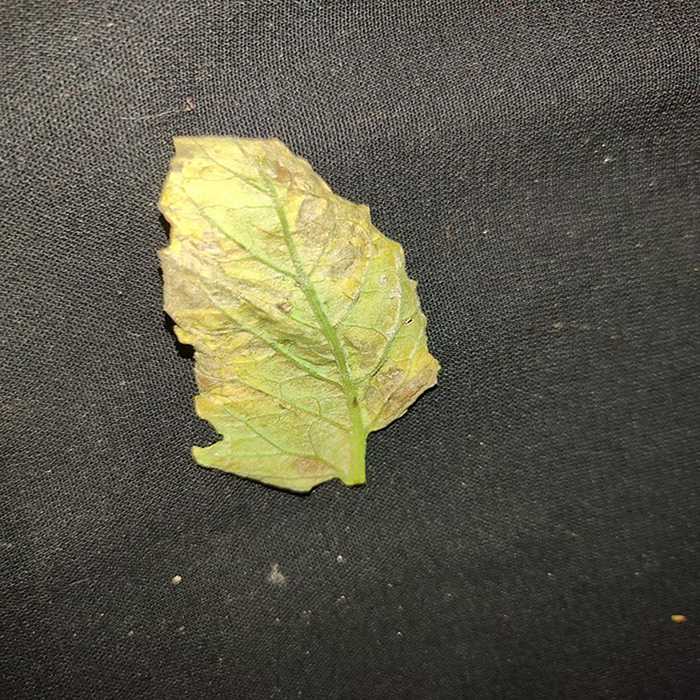
Plant: Tomato
Label: Tomato Bacterial spot